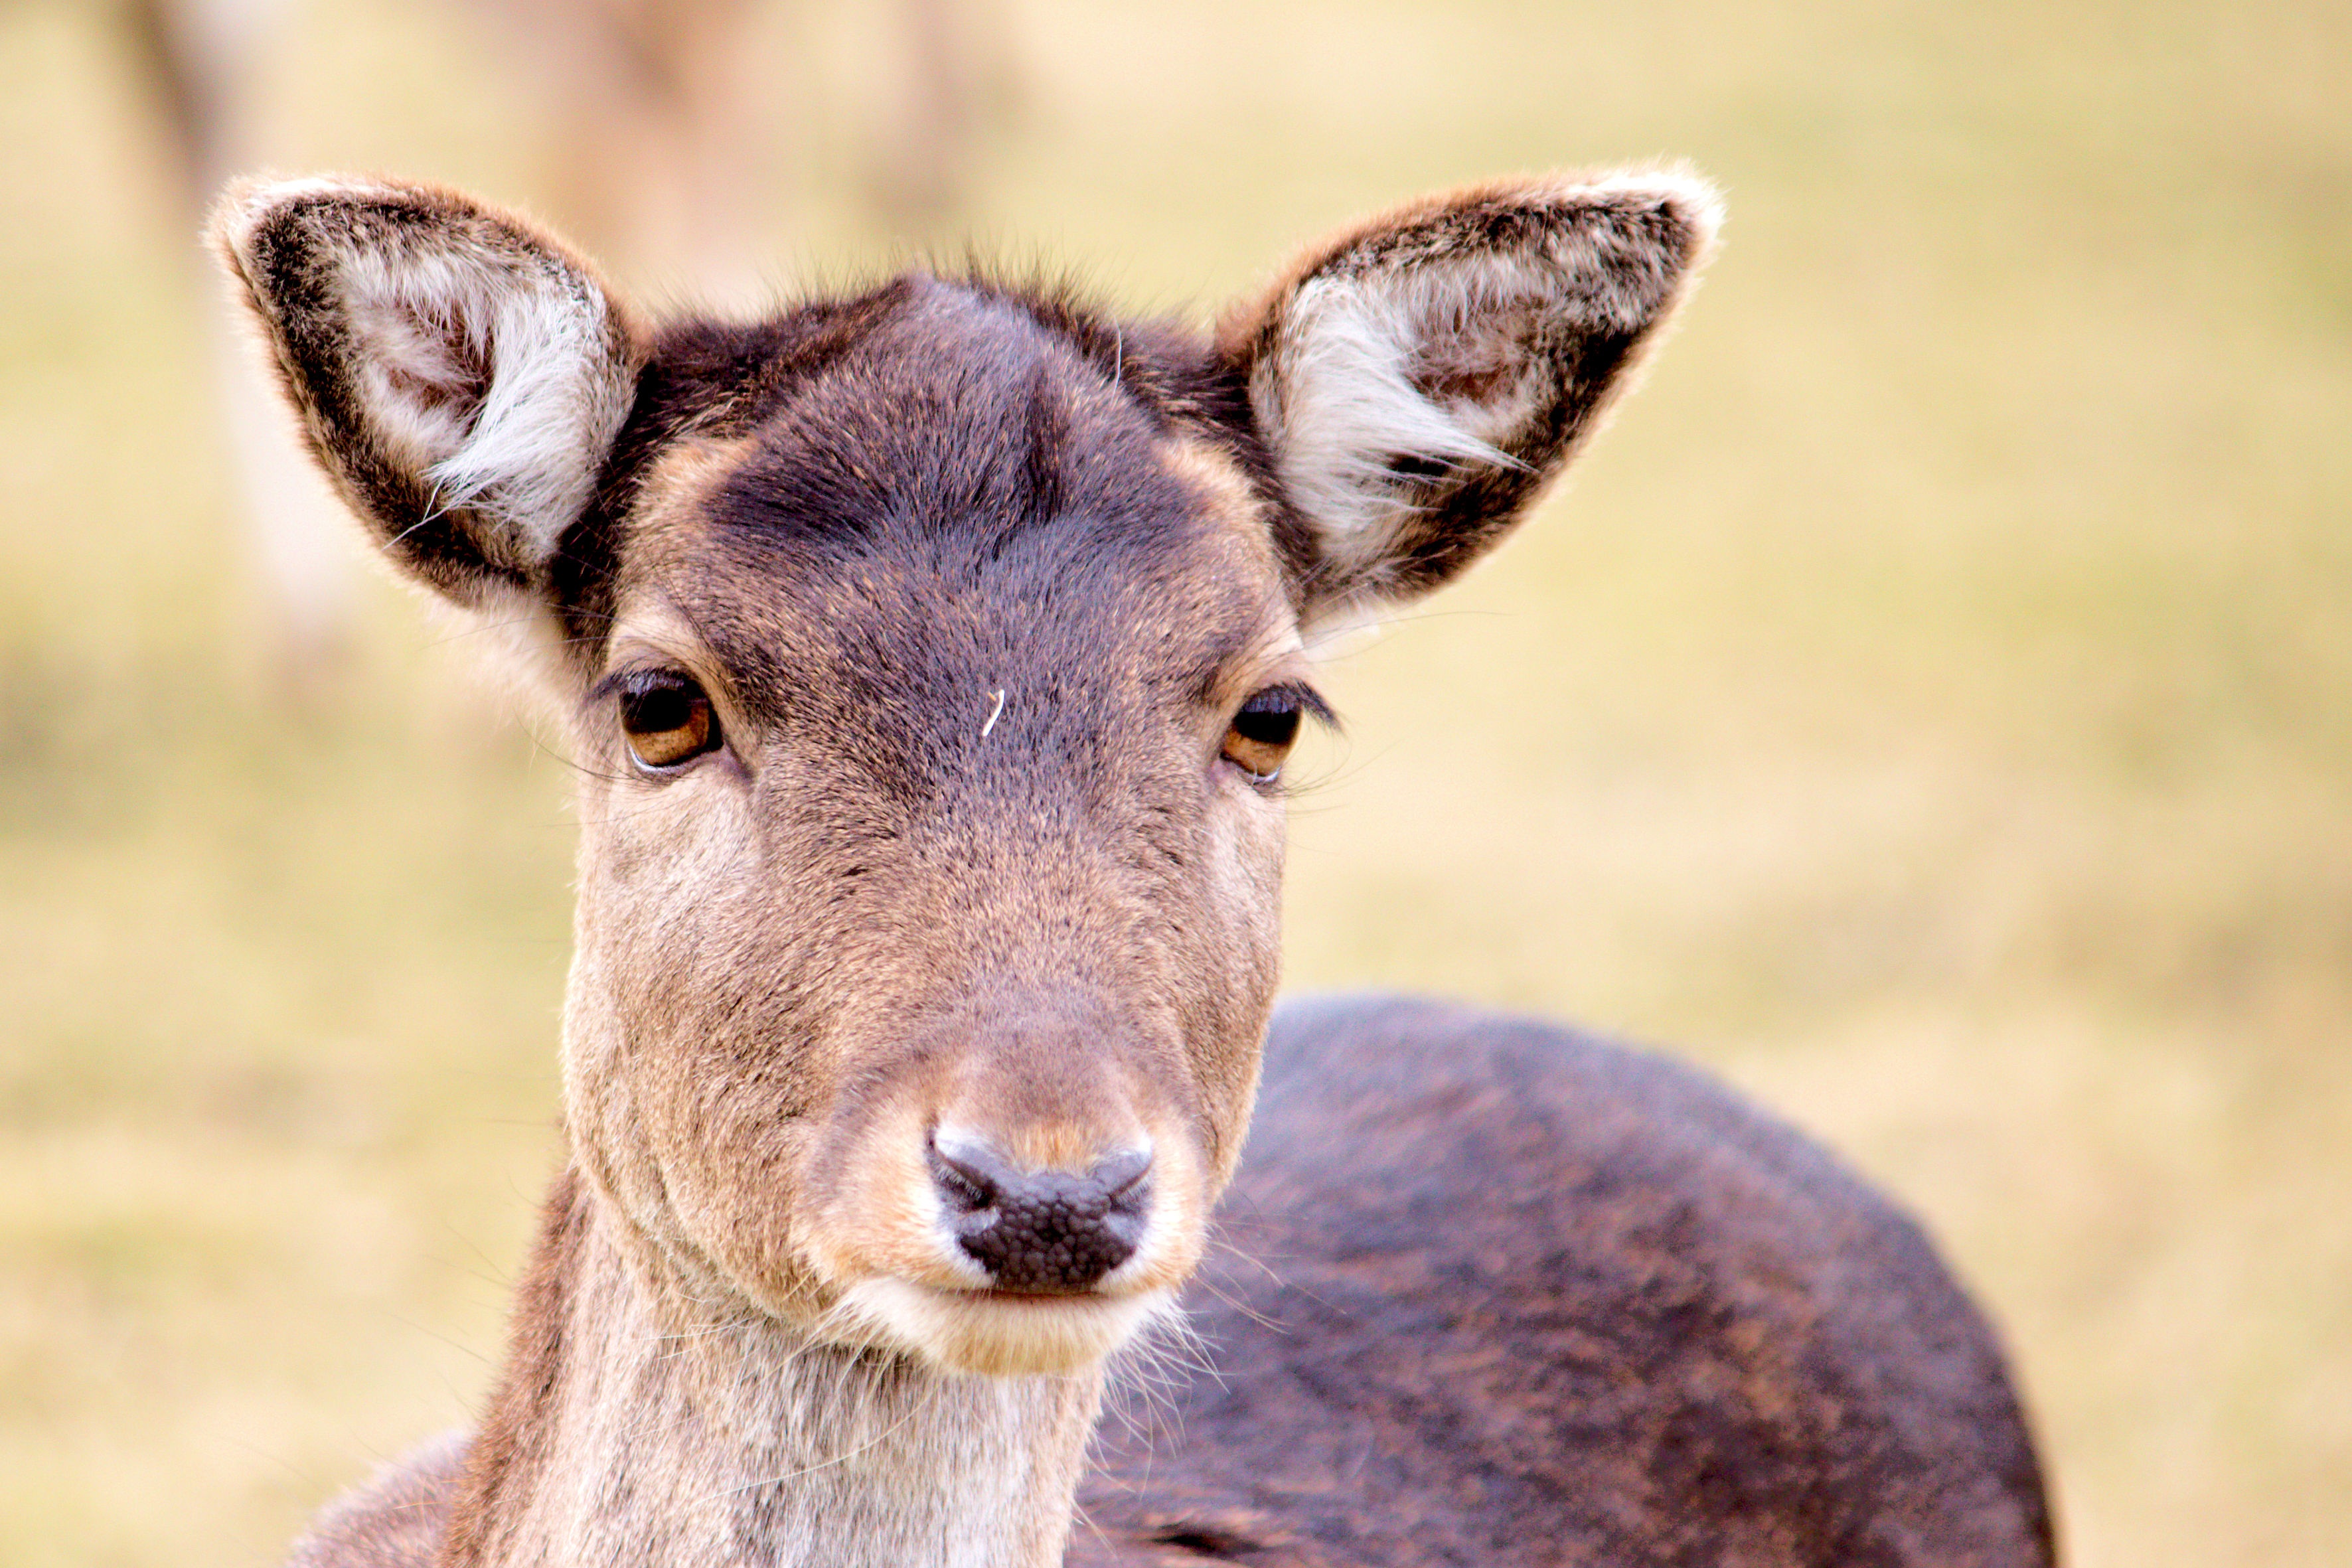
nature, animal, wildlife, deer, horn, mammal, fauna, close up, head, vertebrate, roe deer, scheu, fallow deer, bighorn, white tailed deer, young deer